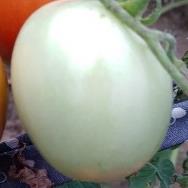
Crop: Tomato
Condition: healthy-fruit